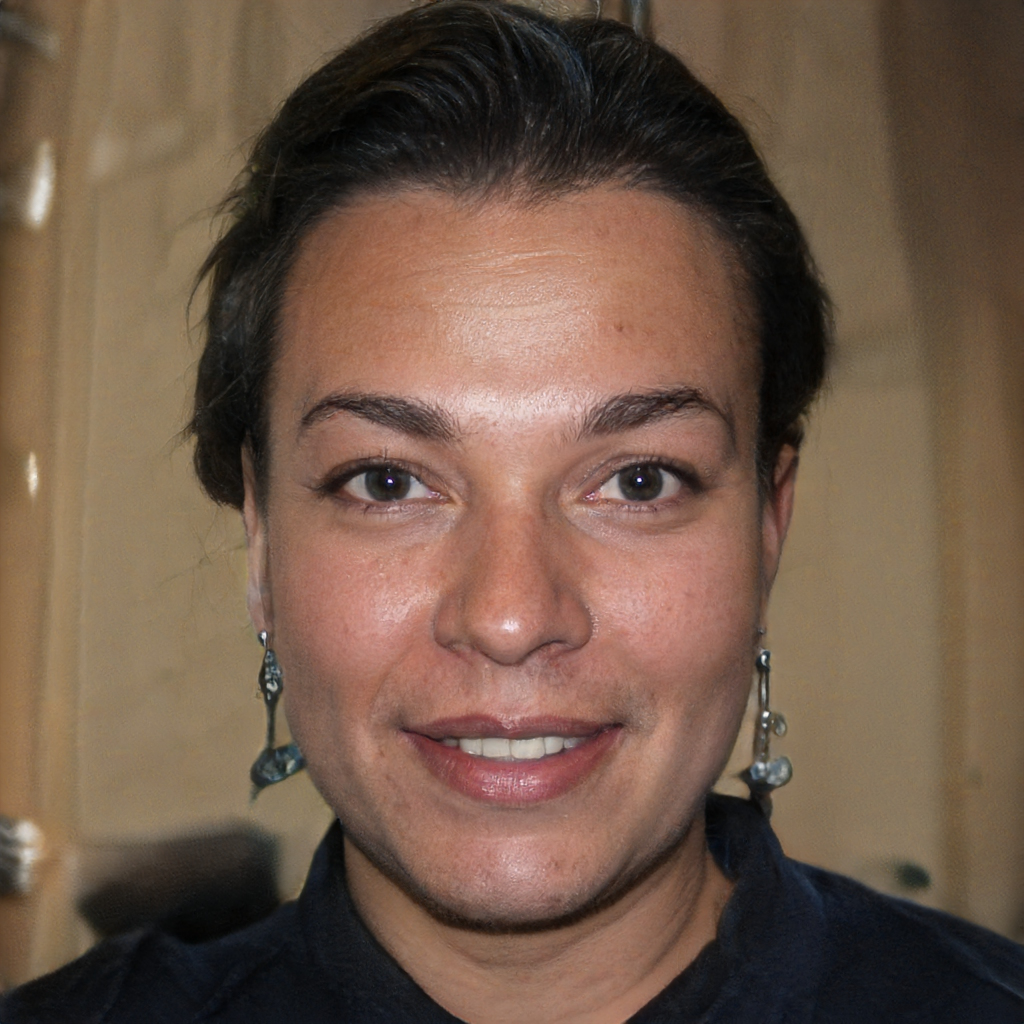
Gender: Female